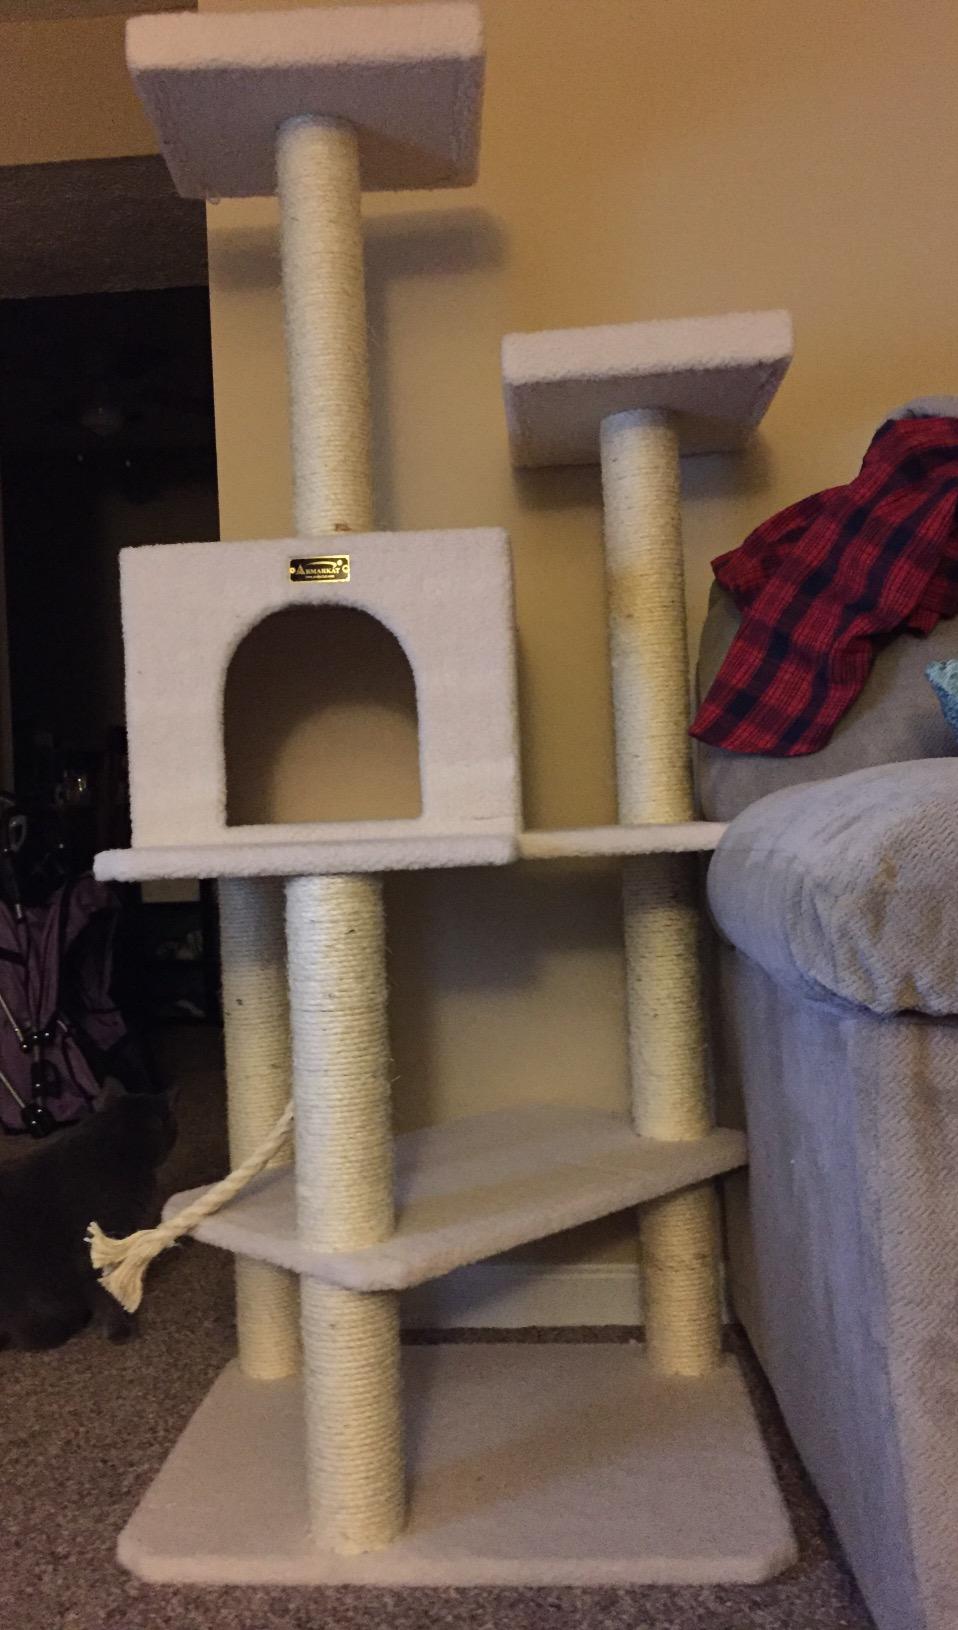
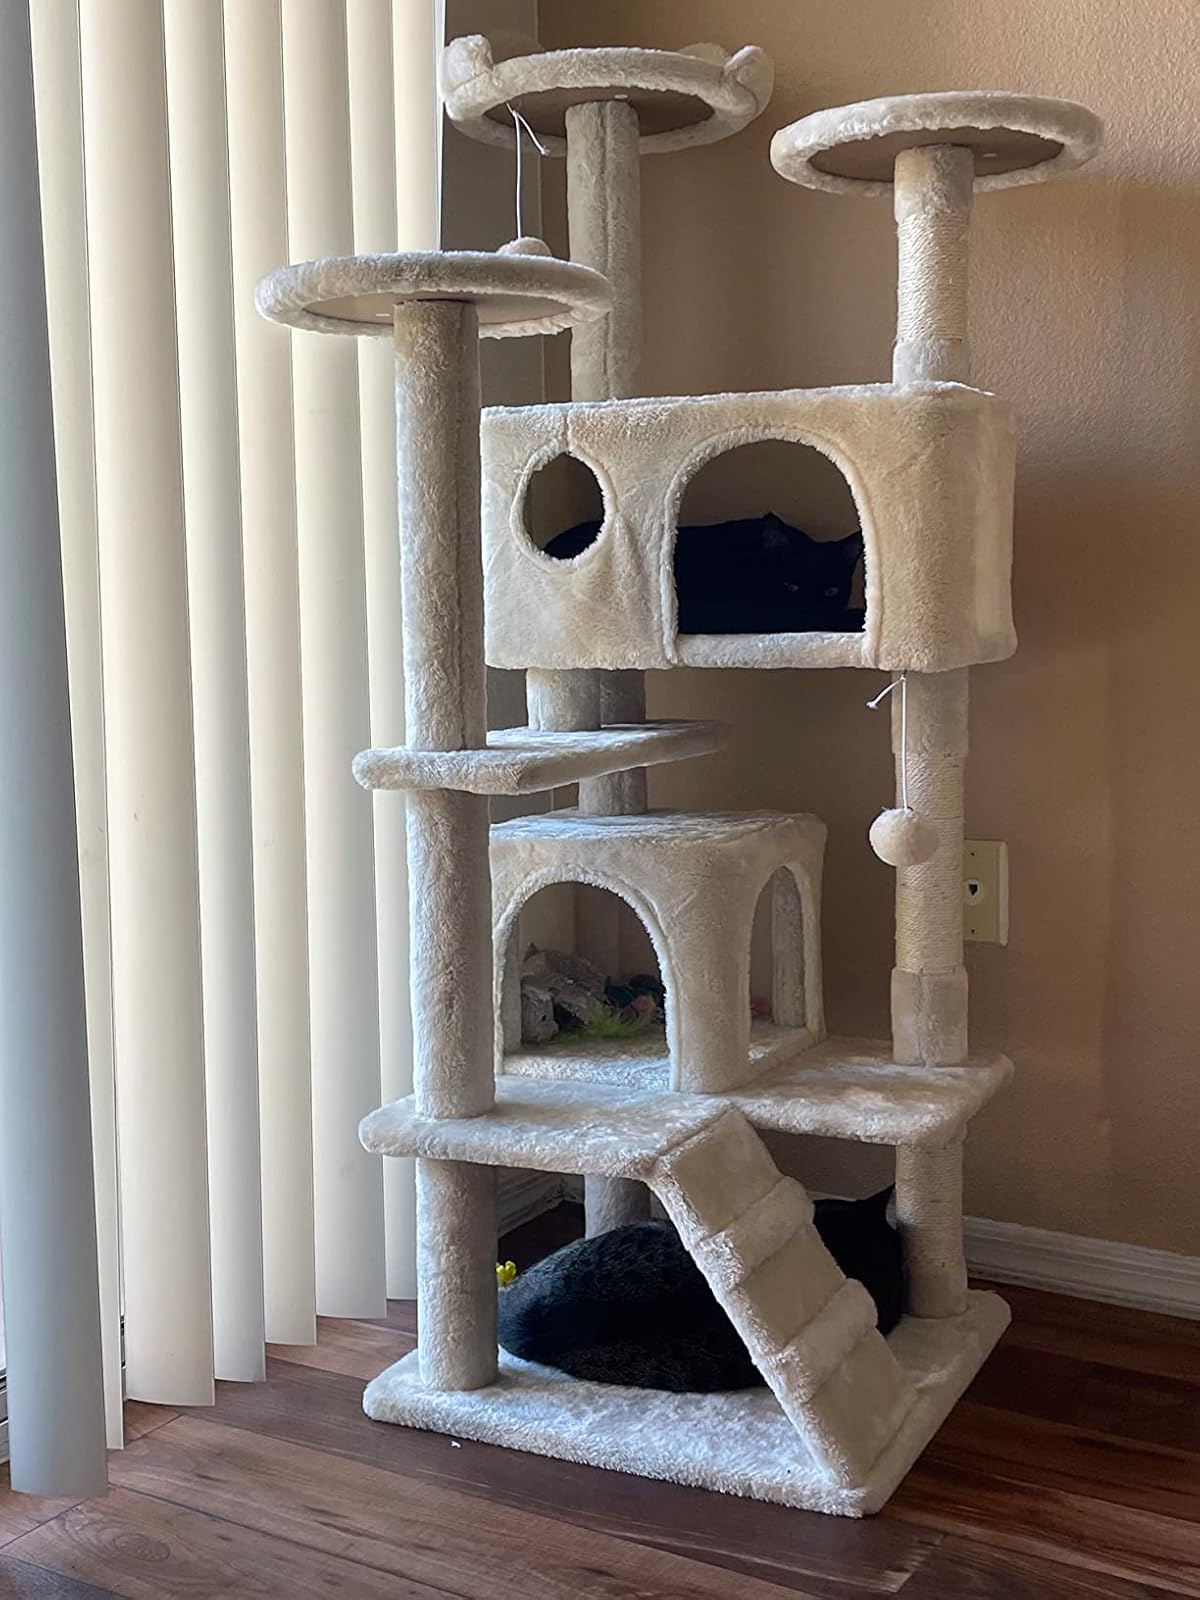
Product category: items_cat tree
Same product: no